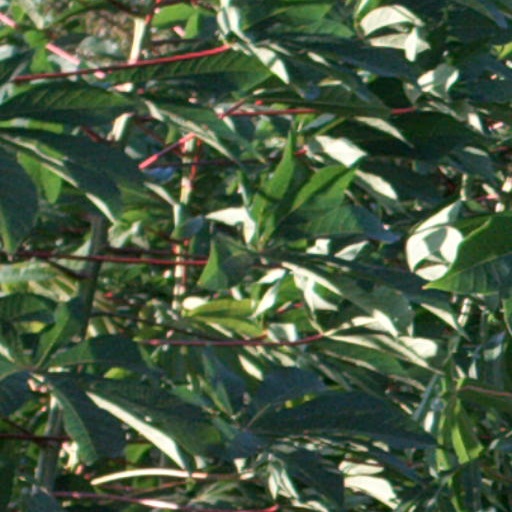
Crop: cassava